V.Smile

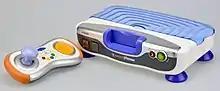
Portuguese V.Smile Motion. This model lacks a V-Link port.

A newer variant of the V.Smile is the V.Motion Active Learning System (Model 788) or V.Smile Motion, released in September 2007. It uses built-in wireless controller with accelerometers that detect three axes of movement. The controller can be tilted in a direction to achieve a result on the screen. The V.Motion controller is adaptable by handedness.